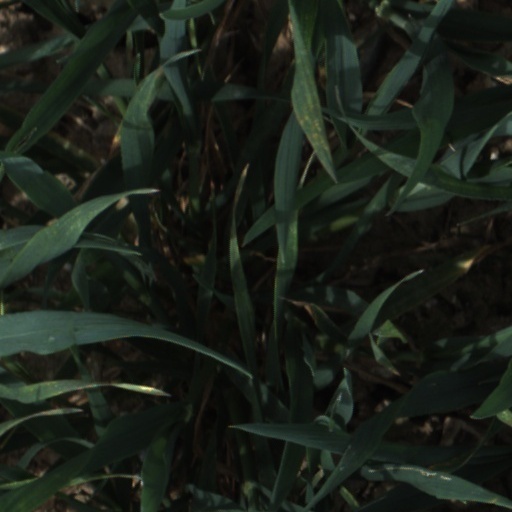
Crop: wheat